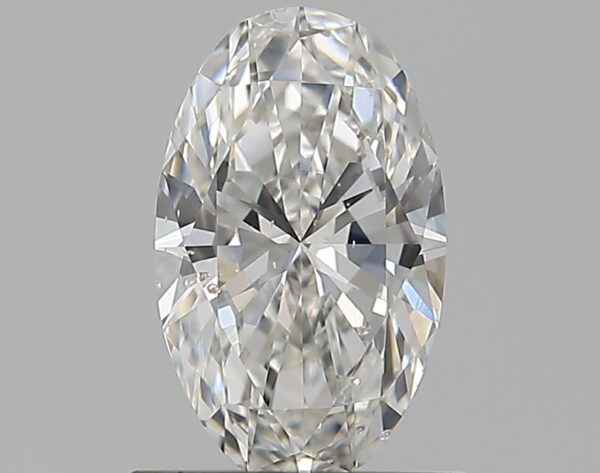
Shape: oval
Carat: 0.81
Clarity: SI1
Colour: F
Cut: EX
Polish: EX
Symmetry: VG
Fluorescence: ST
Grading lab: GIA
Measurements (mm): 8.25 x 5.04 x 3.01